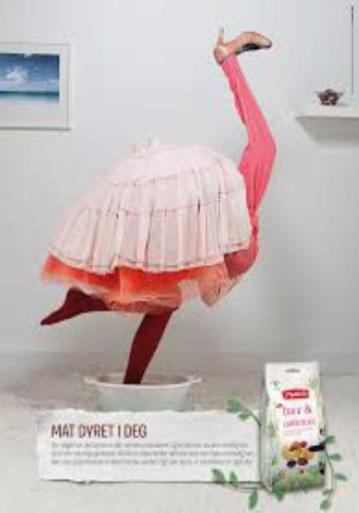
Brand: maarud
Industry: Food